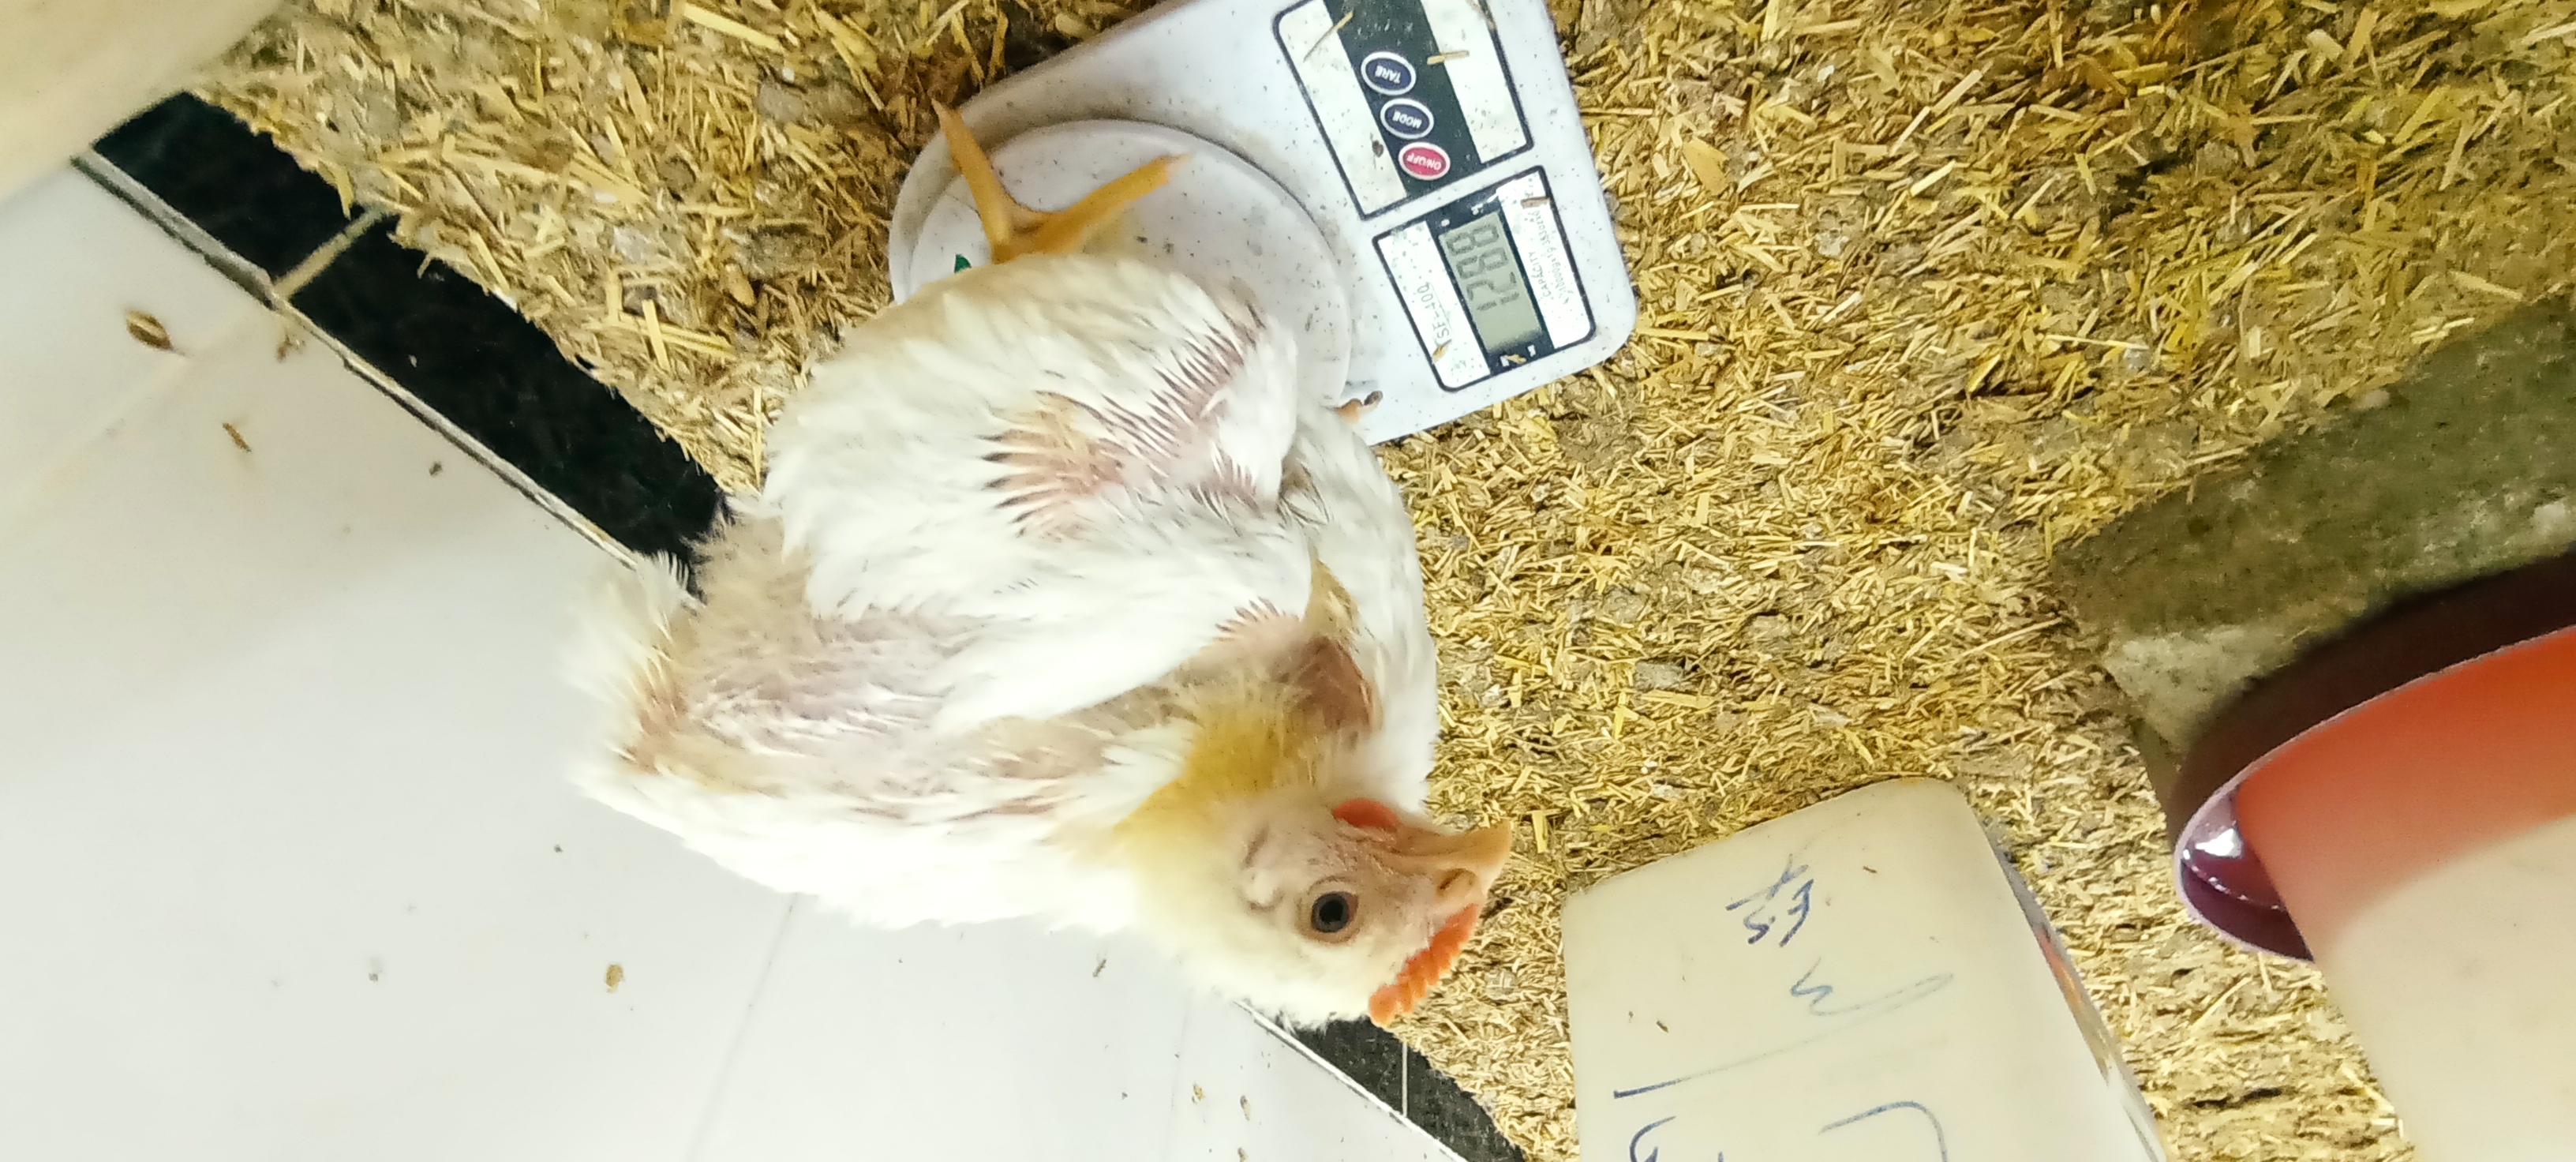
Weight: 1288 g